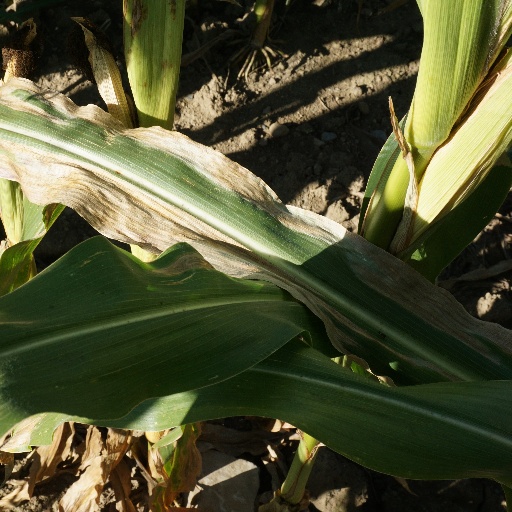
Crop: maize; corn